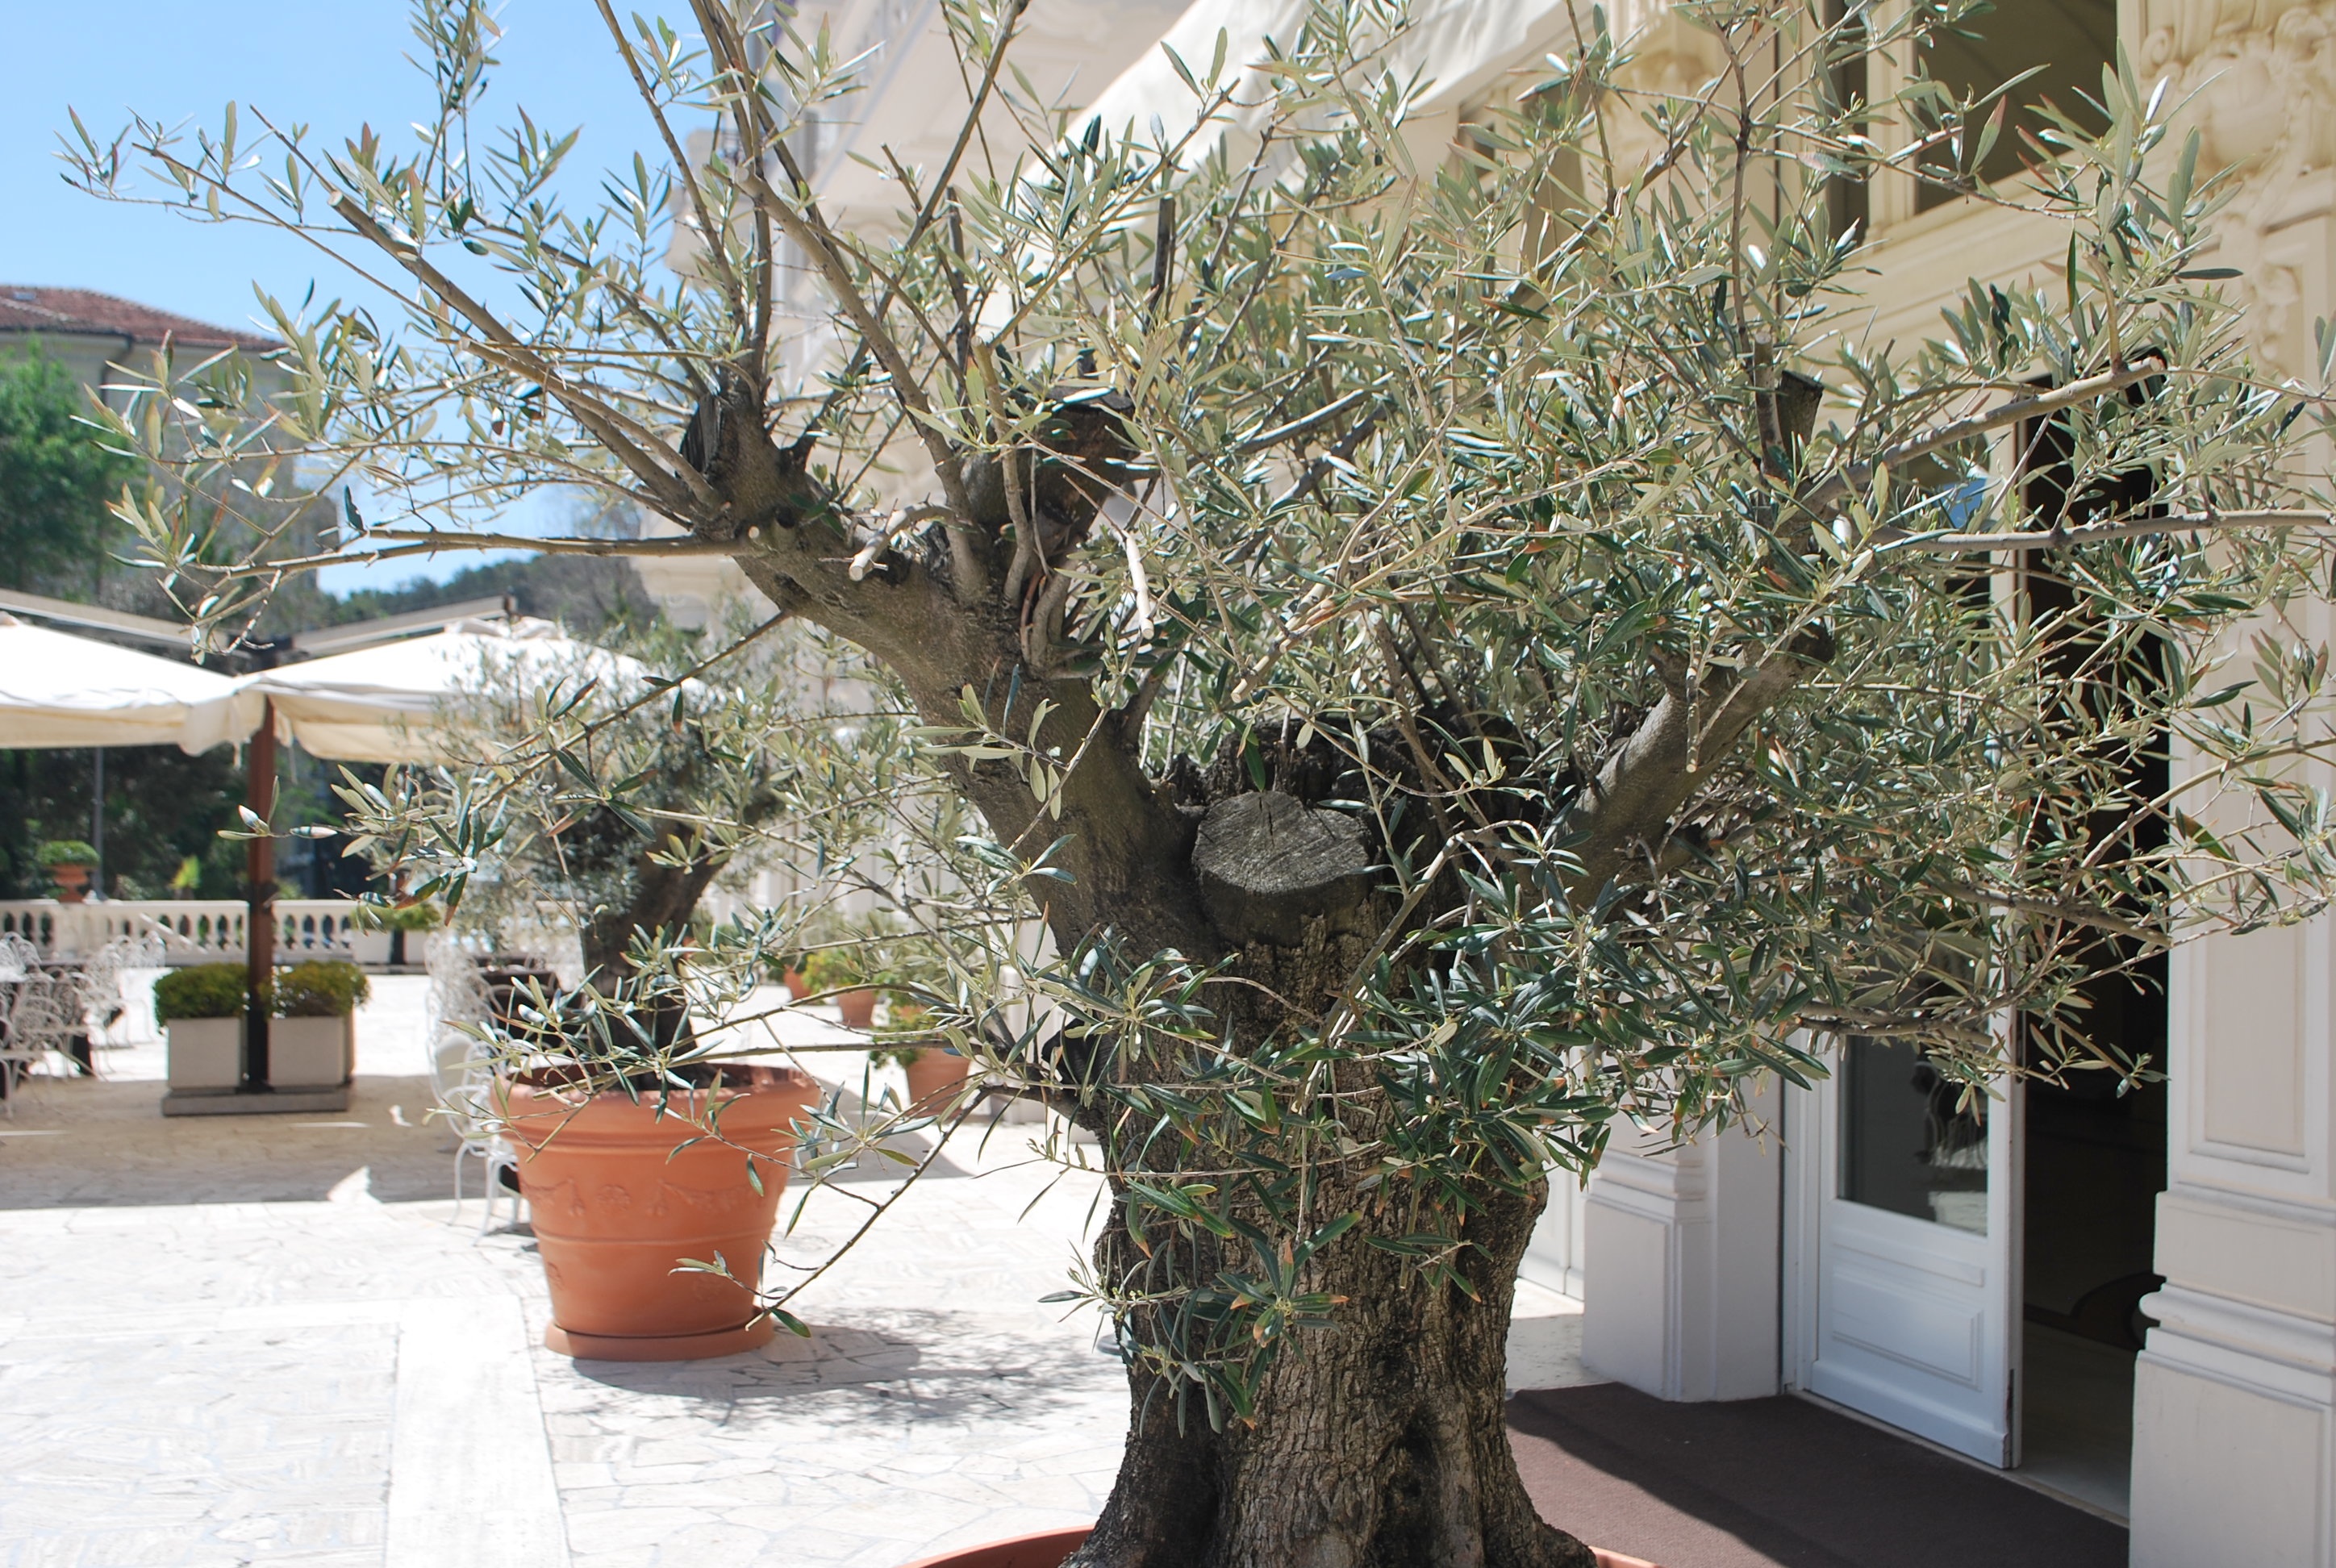
tree, branch, plant, flower, produce, botany, flora, houseplant, bonsai, flowering plant, woody plant, land plant, arecales